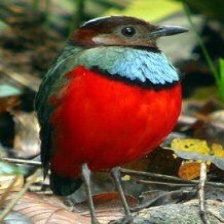
Species: RED BELLIED PITTA
Scientific name: PITTA ERYTHROGASTER